Soteno family

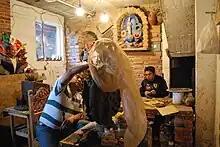
View of the Tiburcio Soteno workshop in Metepec

The Sotenos are one of the families of ceramic artisans that have made Metepec an important production center in Mexico. Metepec is known for sun decorations for walls, guitar-strumming mermaids, skeletal figures, animals of Noah's Ark along with other items, which attract buyers from Mexico City and Toluca. The municipality is a suburb of industrial Toluca but the historic center still maintains its rural feel with tile roofs and stone paved streets. The making of pottery in the Valley of Toluca goes back at least 1000 years due to rich clay deposits. In the colonial period, Metepec become a ceramics center, blending European and indigenous traditions, mostly specializing in black and green tableware, toys, religious figure and candlestick holders. Diego Rivera is credited with introducing new color schemes to a pottery making family in the 1940s with other workshops following suit. Around the same time, Metepec potters became to transform candleholders into tree sculptures which have become the town’s best known exports. The original trees were relatively plain with limited motifs, mostly the Garden of Eden. Over time, they became more elaborate, more colorful and larger.